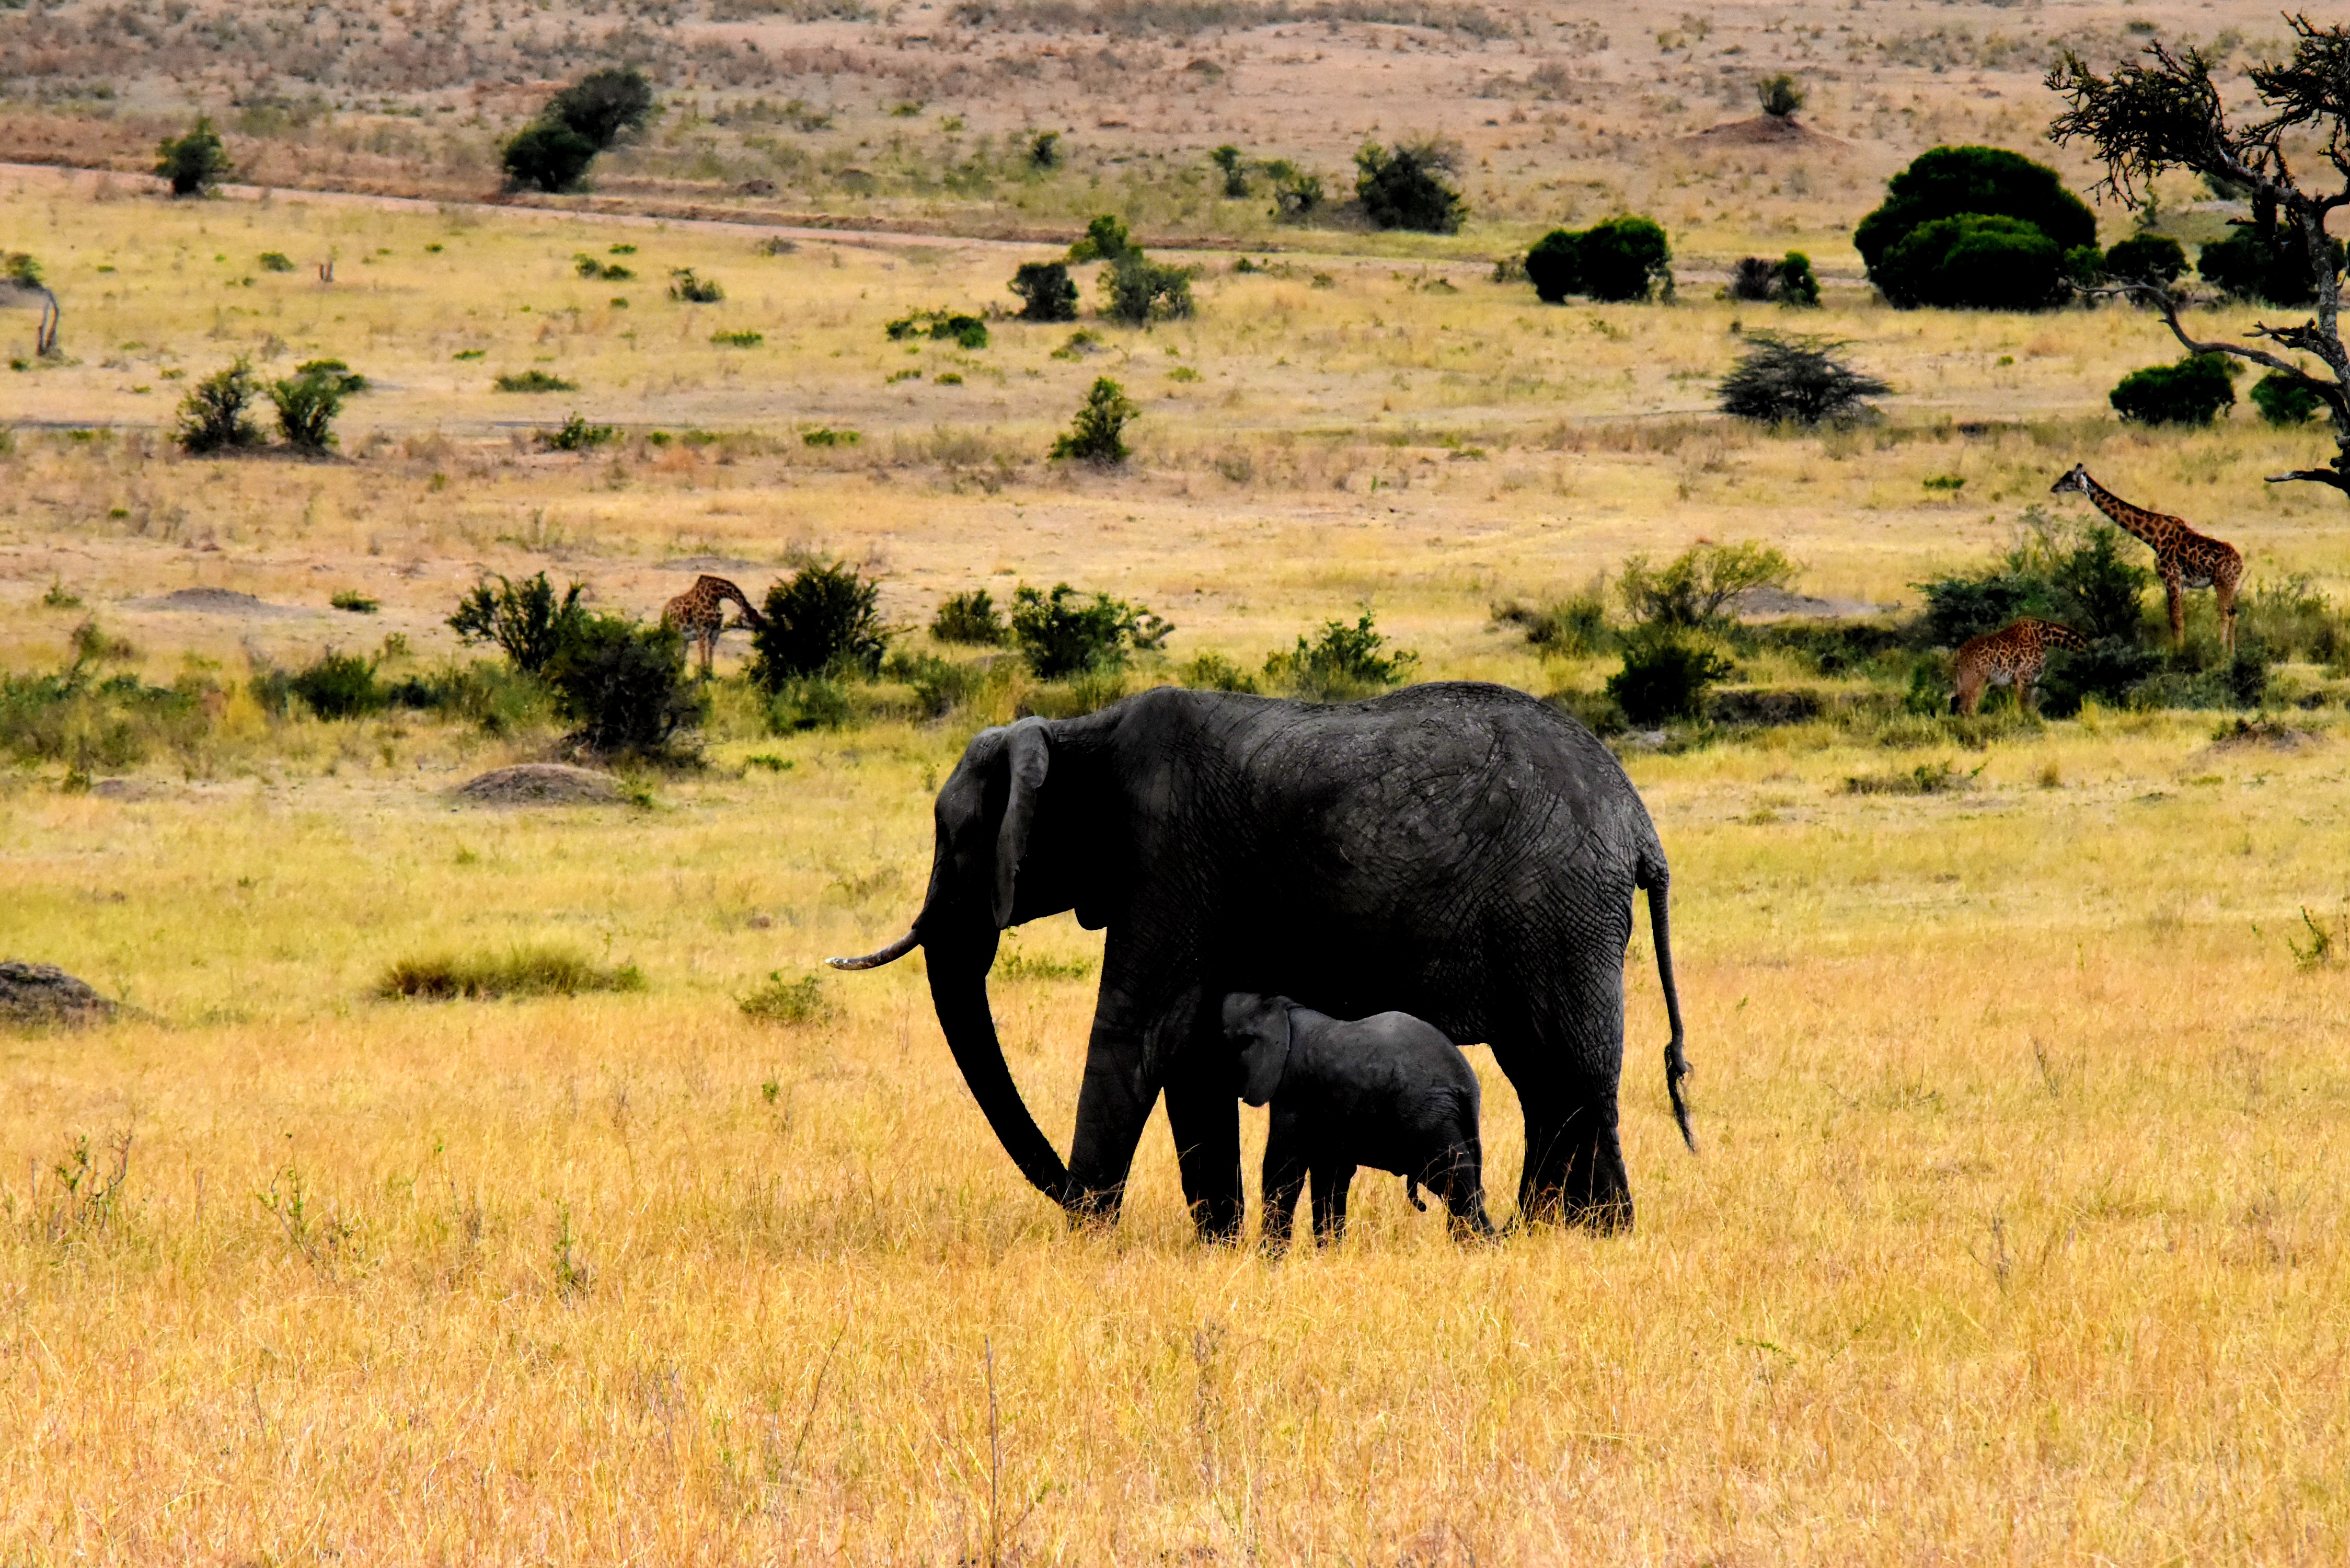
wilderness, prairie, adventure, travel, wildlife, wild, herd, pasture, grazing, natural, africa, park, mammal, fauna, savanna, plain, elephant, grassland, tanzania, safari, ecosystem, serengeti, indian elephant, african elephant, natural environment, cattle like mammal, elephants and mammoths